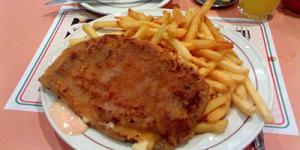
escalope milanesa